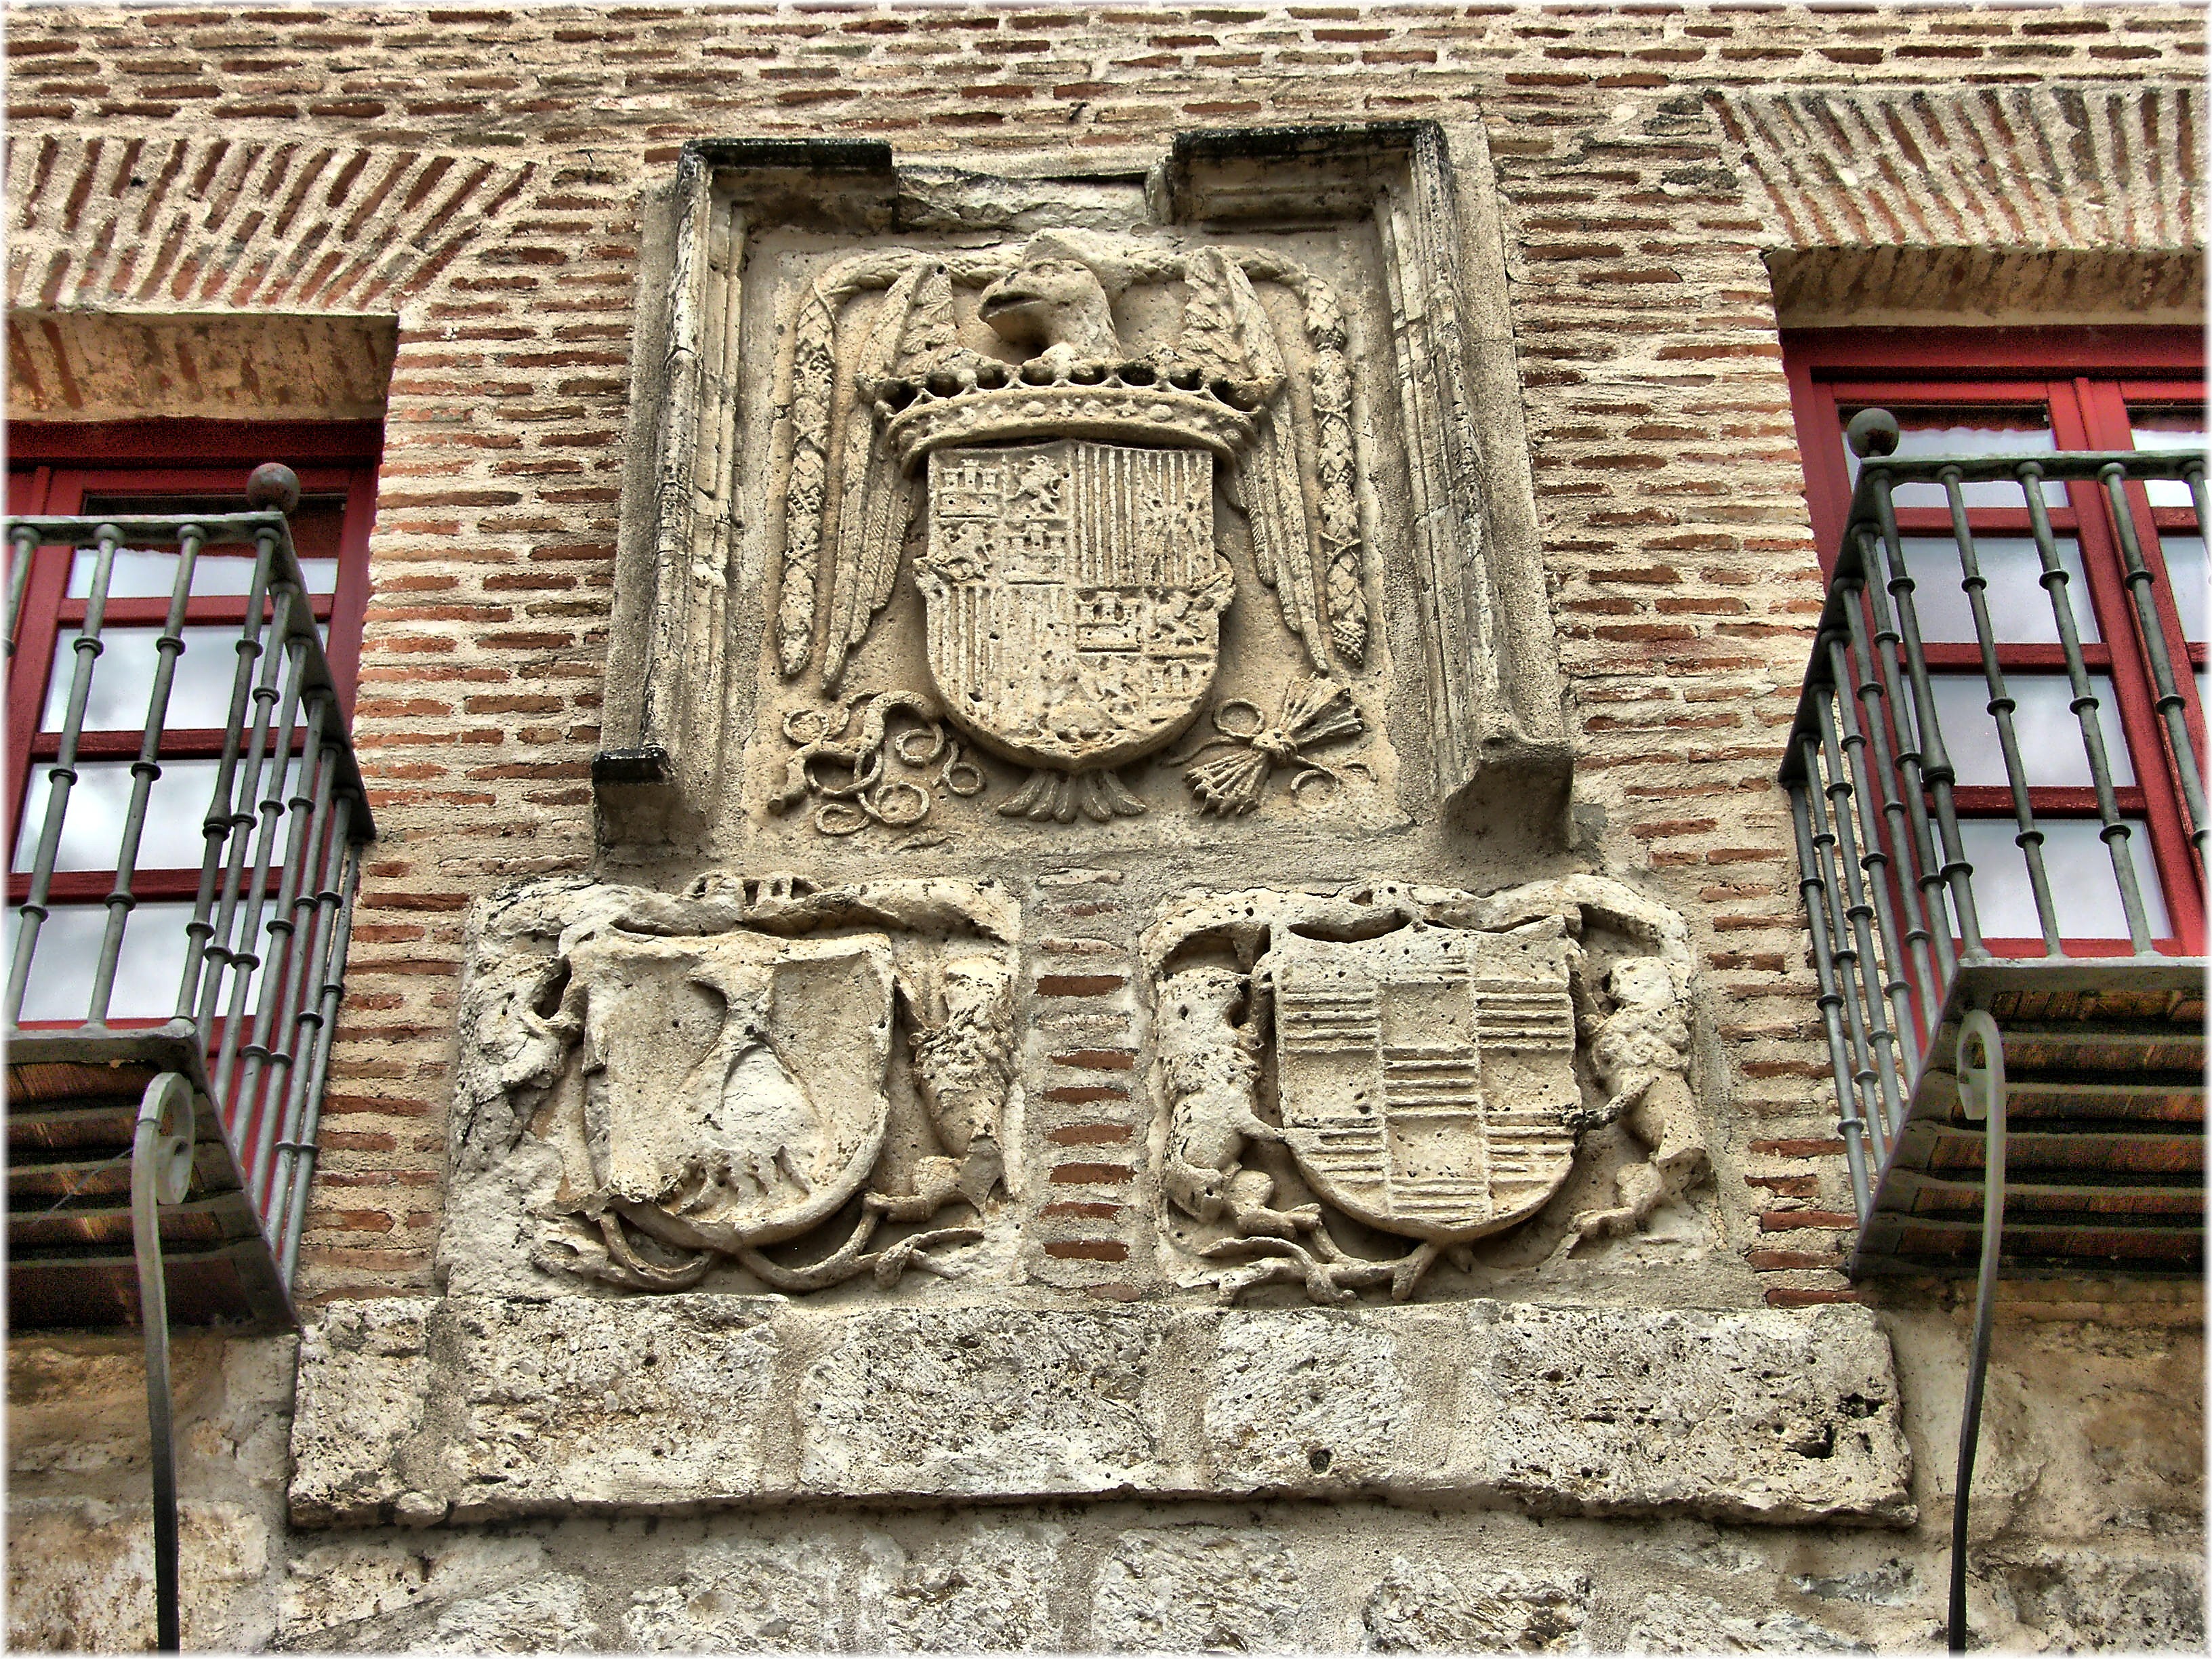
wood, house, window, wall, europe, brick, sculpture, art, spain, temple, ruins, europa, escultura, fachada, piedra, history, valladolid, heraldica, carving, pedra, relief, middle ages, espana, castillaleon, escudos, tordesillas, urban area, ancient history